Kaba meteorite

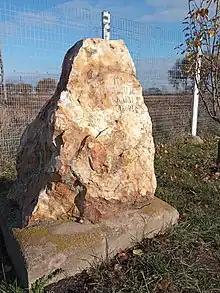

In the autumn of 2017, an international conference was held at the "Debreceni Református Kollégium" on the latest results of research on the Kaba meteorite. The material of the twenty-two presentations was also published in book form.